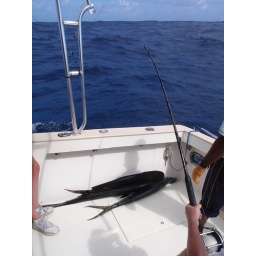
Notice the other fish in the boat